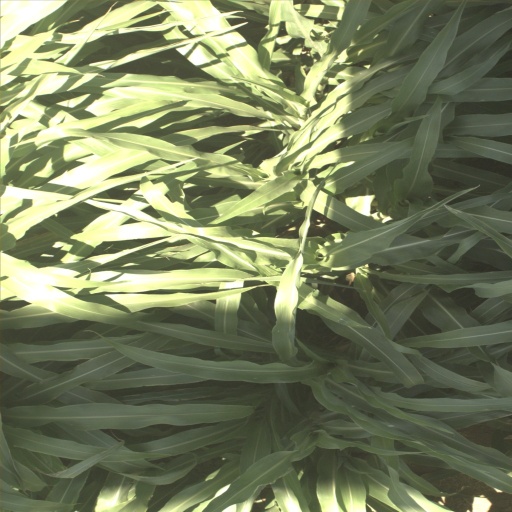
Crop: sorghum